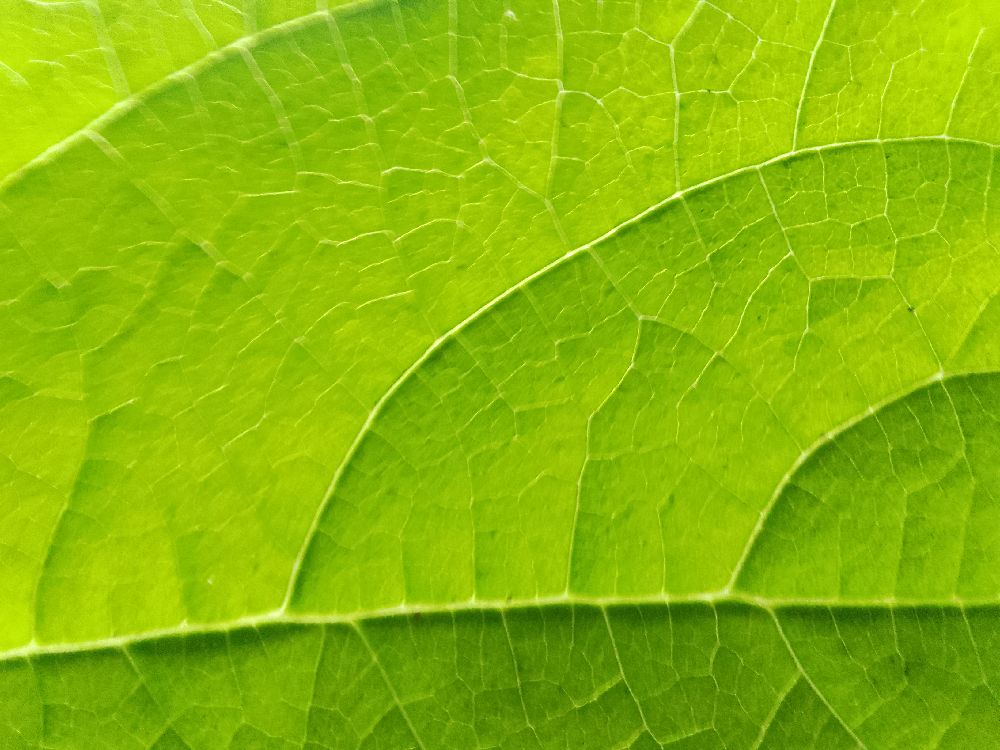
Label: healthy